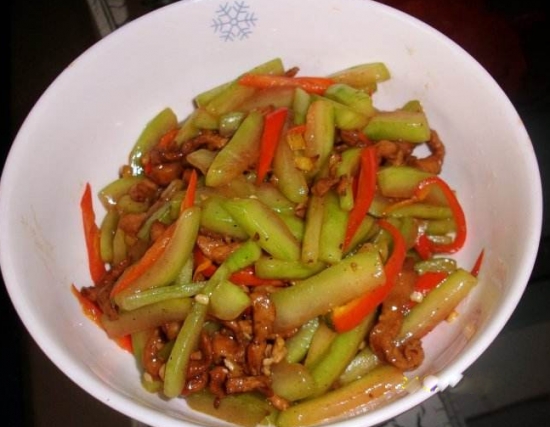
Label: trash